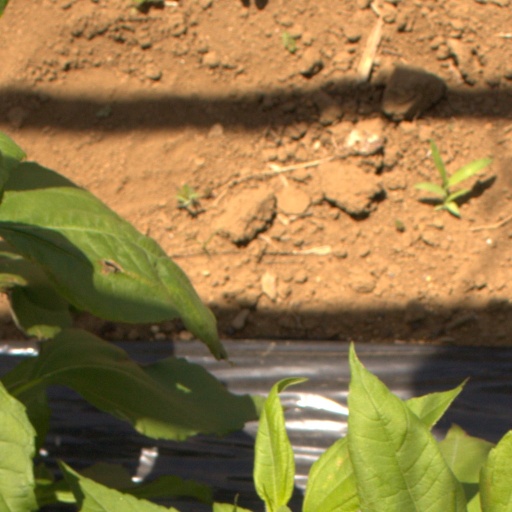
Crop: Jerusalem artichoke